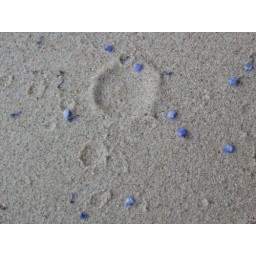
water drops and flower pedals in the sand.